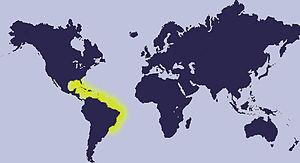
Erosaria acicularis est une espèce de mollusques gastéropodes de la famille des Cypraeidae. Elle fait partie des "porcelaines" et présente deux sous-espèces.